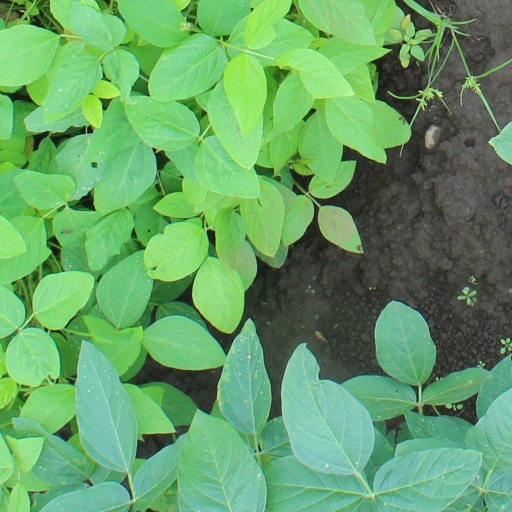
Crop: soybean